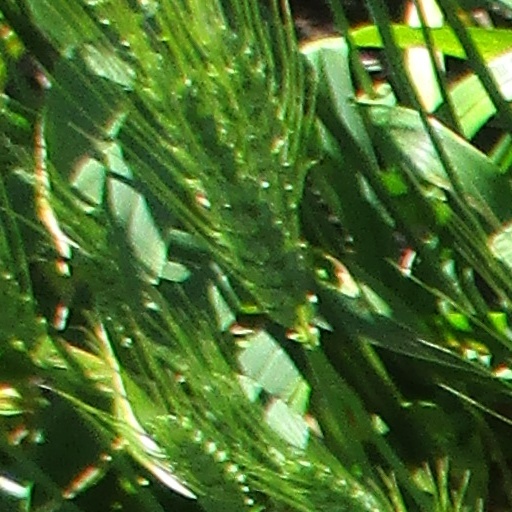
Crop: wheat